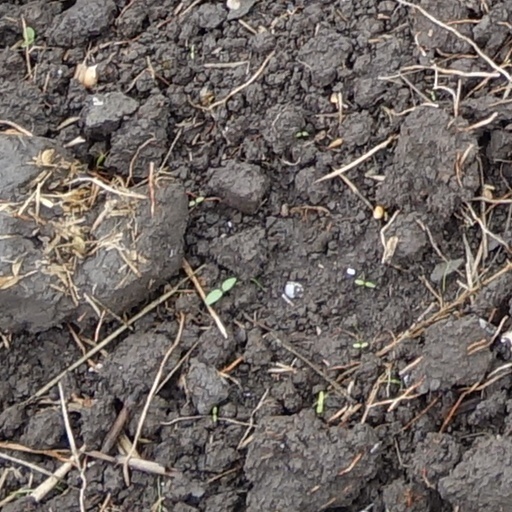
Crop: wheat